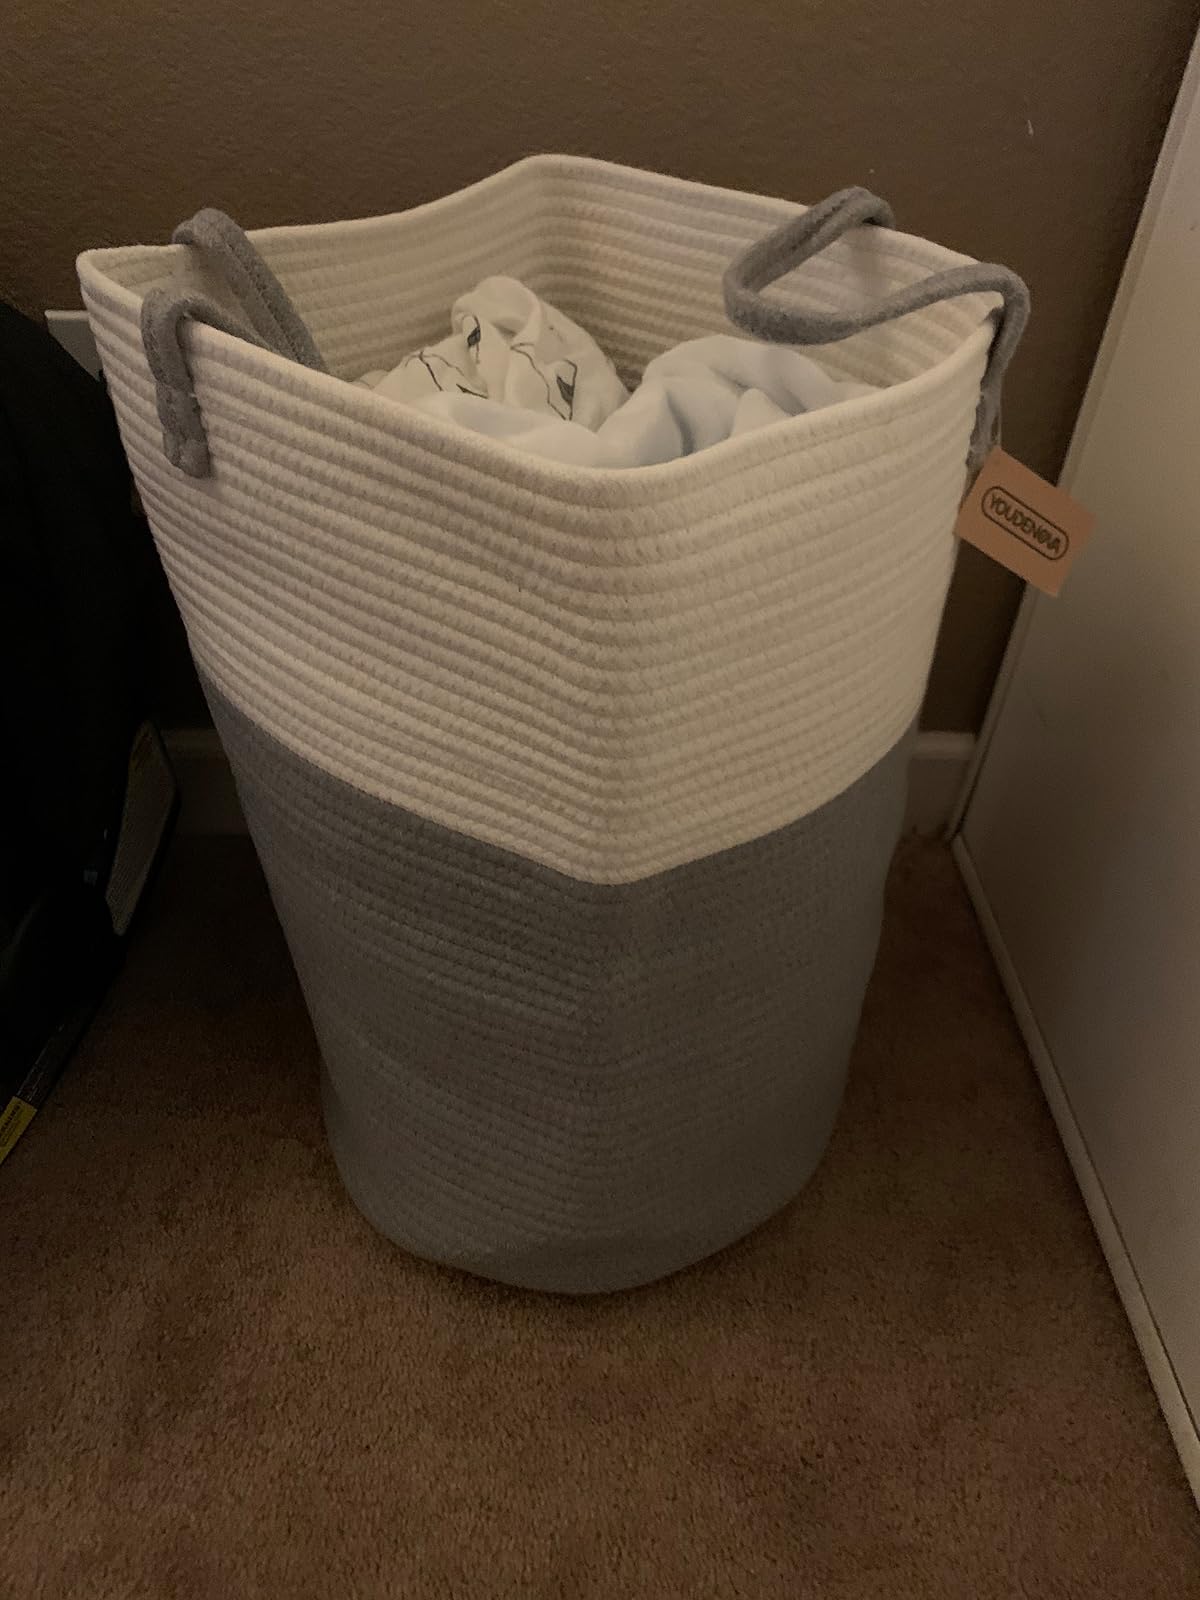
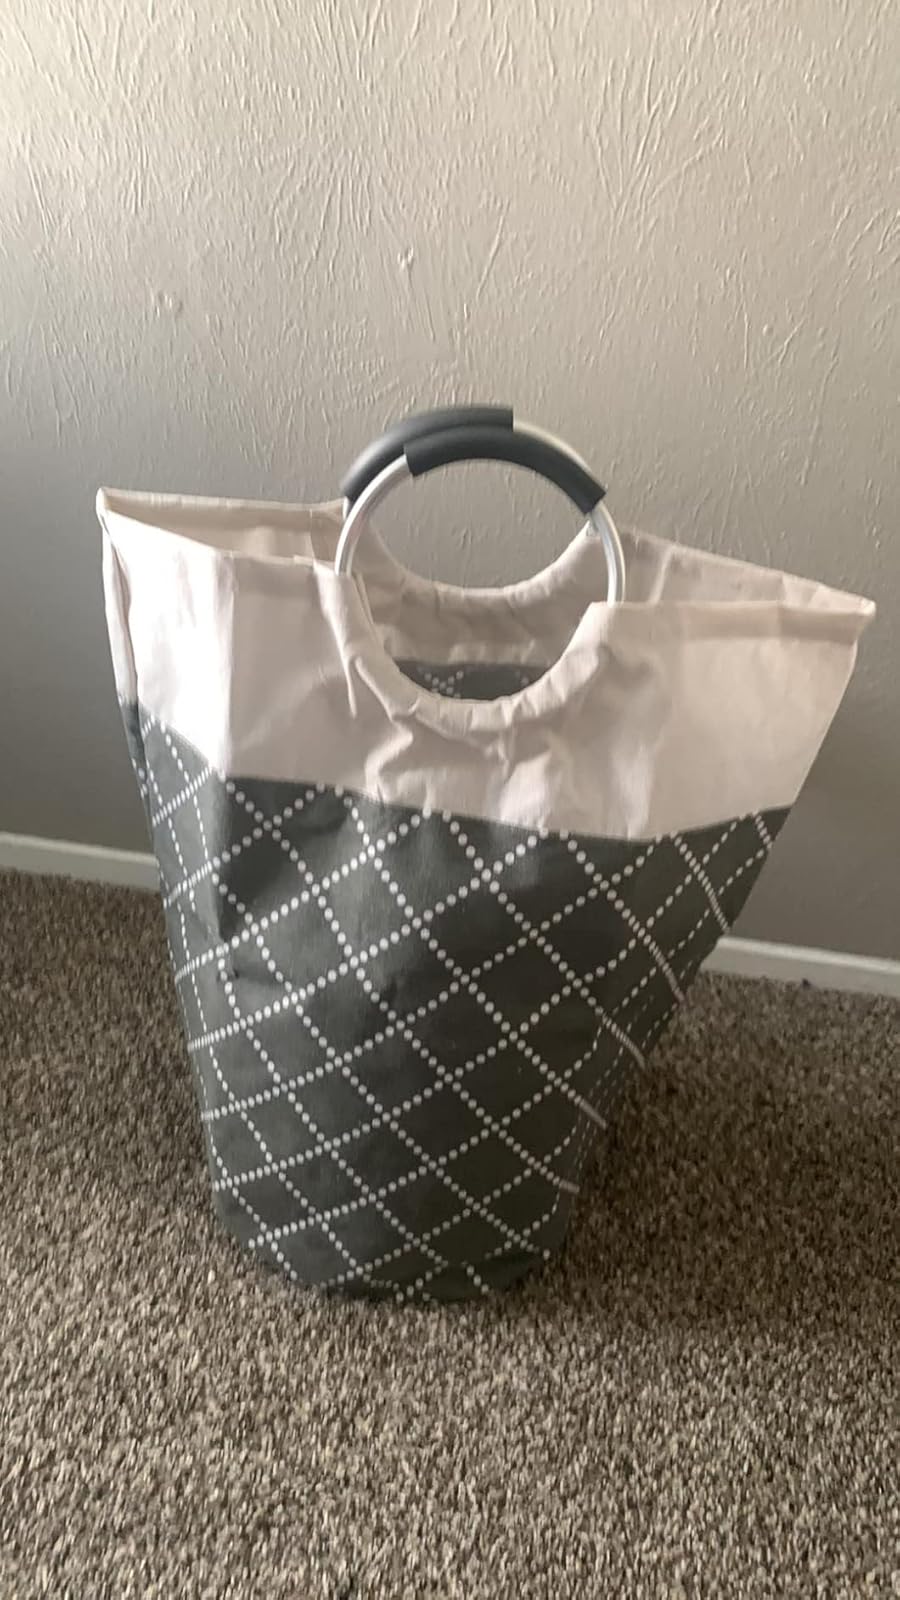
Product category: items_hamper
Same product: no